Renal cyst

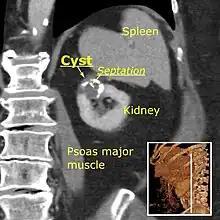
A Bosniak category IIF cyst. This one is 3 cm wide, with calcifications within its wall, seen as very radiodense (white in this presentation) areas in its margins. There is also a septation which is calcified. Yet, the cyst does not show enhancement (uptake of contrast).

This category includes renal cysts with multiple thin septa, a septum thicker than hairline, slightly thick wall, or with calcification, which may be thick. It also includes intrarenal cysts larger than if: